University Drive/Rural station

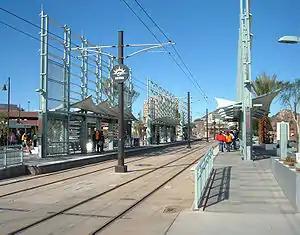
The station during its first day of service on December 27, 2008

University Drive/Rural station, also known as ASU Earth/Space/Life Center, is a station on the A Line of the Valley Metro Rail system in Tempe, Arizona, United States. The station is not actually at the intersection of its named streets, sitting some distance south of University Drive, with the platforms running northwest from Rural Road along the former alignment of the Phoenix and Eastern Railroad.